Haberdashers' Adams

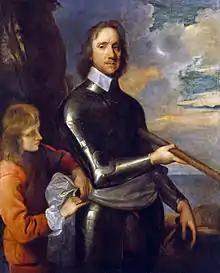
Oliver Cromwell, Lord Protector, granted permission to Alderman Adams for the school's foundation

Haberdashers' Adams was founded in 1656 by Alderman William Adams, a wealthy City of London merchant and haberdasher, who was born in Newport. Adams had no children and never married, so therefore decided to leave a bequest for the foundation of the school, which was first opened on 25 March 1656, during the politically unstable and volatile period of the English Interregnum. Having received permission from Oliver Cromwell to found the school, Adams sought to further ensure the school's continued existence by appointing the Master and Wardens of the Haberdashers' Company as governors in perpetuity. As one of the few schools founded during the Interregnum period, the school's articles of foundation were reconfirmed by Act of Parliament in 1660 (12 Cha. 2. c. "12"), upon the Restoration of the Monarchy; a copy of which is held in the school archives.